Penduline tit

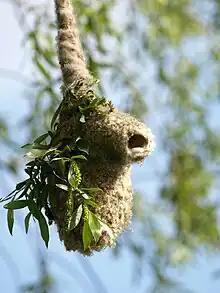
Eurasian penduline tit nest in Poland

Insects form the larger part of the diet of the penduline tits, and they are active foragers. Their long conical bill is used to probe into cracks and prise open holes in order to obtain prey. Nectar, seeds and fruits may also be taken seasonally. Their foraging behaviour is reminiscent of the true tits (Paridae), foraging upside-down on small branches, manoeuvring branches and leaves with their feet in order to inspect them, and clasping large prey items with one foot while dismembering them.